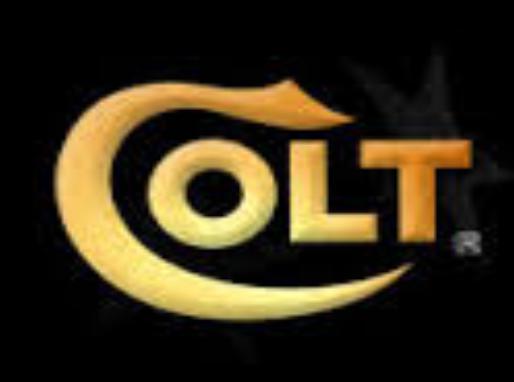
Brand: Colt
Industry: Others